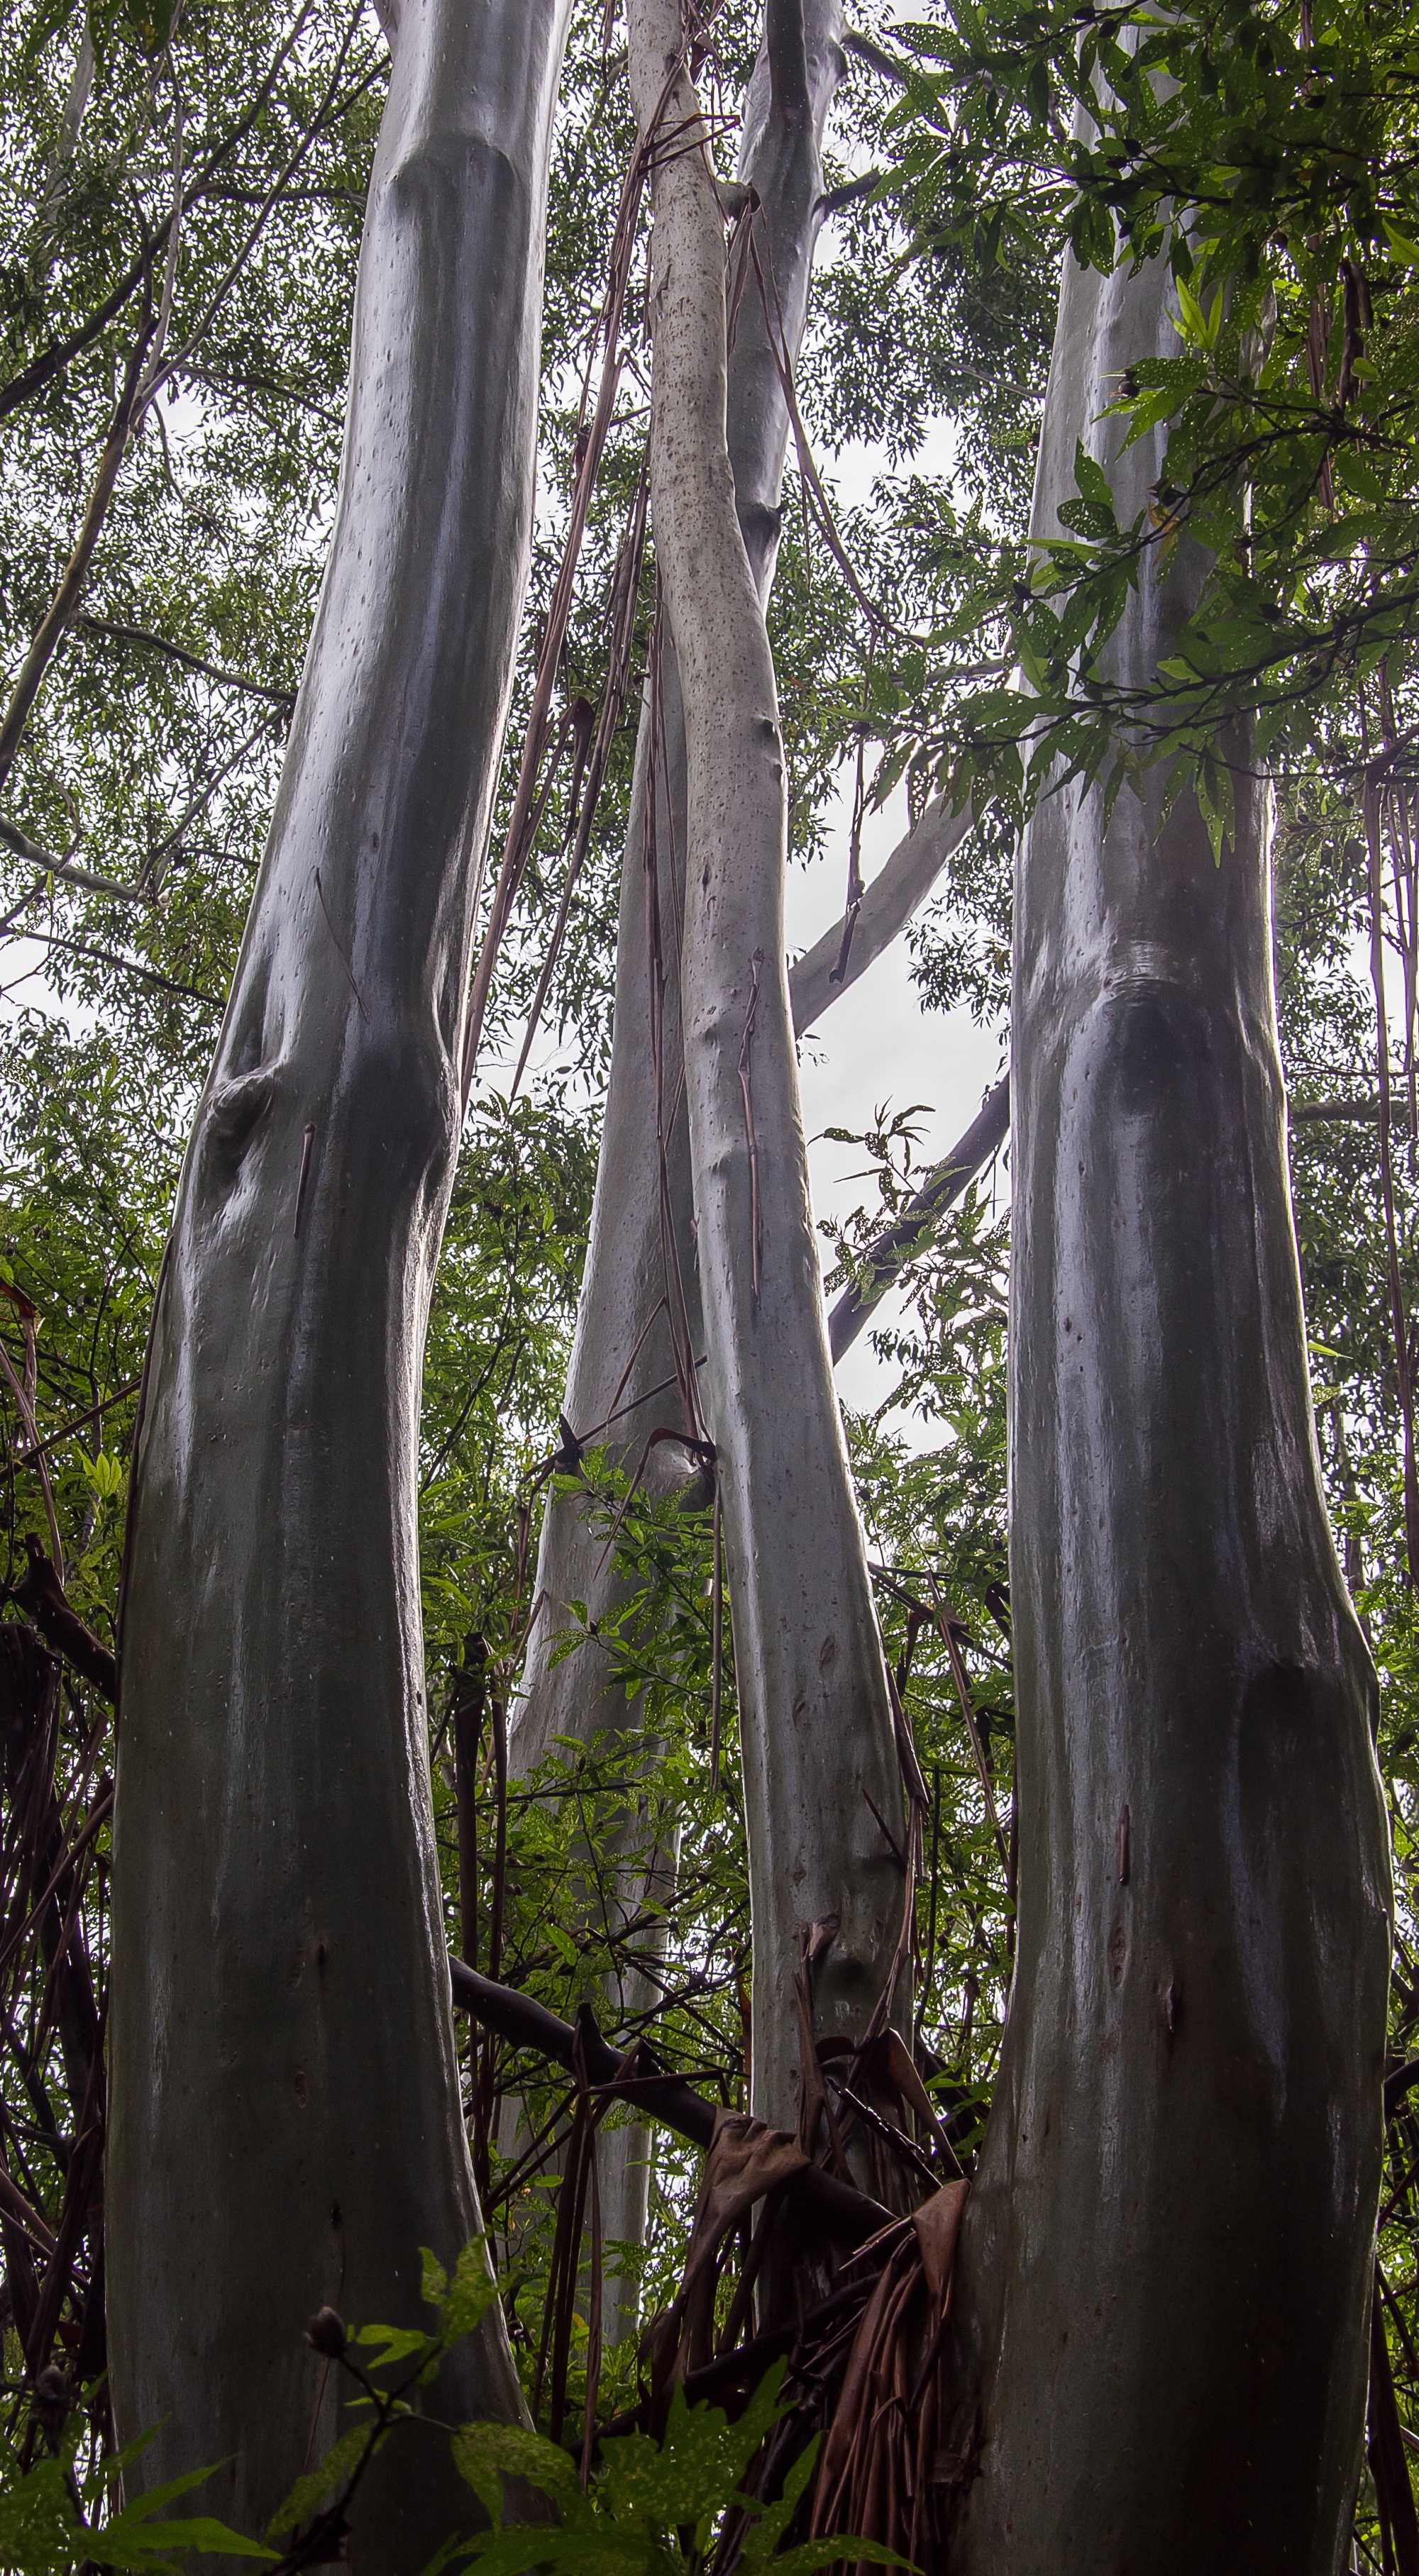
tree, nature, forest, branch, plant, wood, sunlight, rain, leaf, flower, wet, trunk, statue, green, jungle, autumn, park, botany, garden, flora, australia, native, sculpture, rainforest, trunks, woodland, habitat, shiny, queensland, rain forest, sub tropical, eucalypts, natural environment, woody plant, gum trees